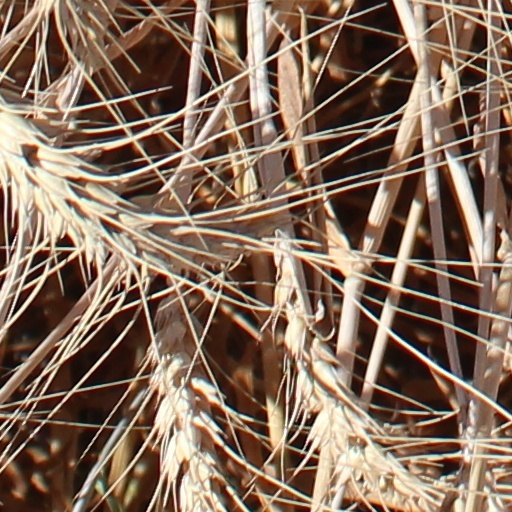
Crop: wheat